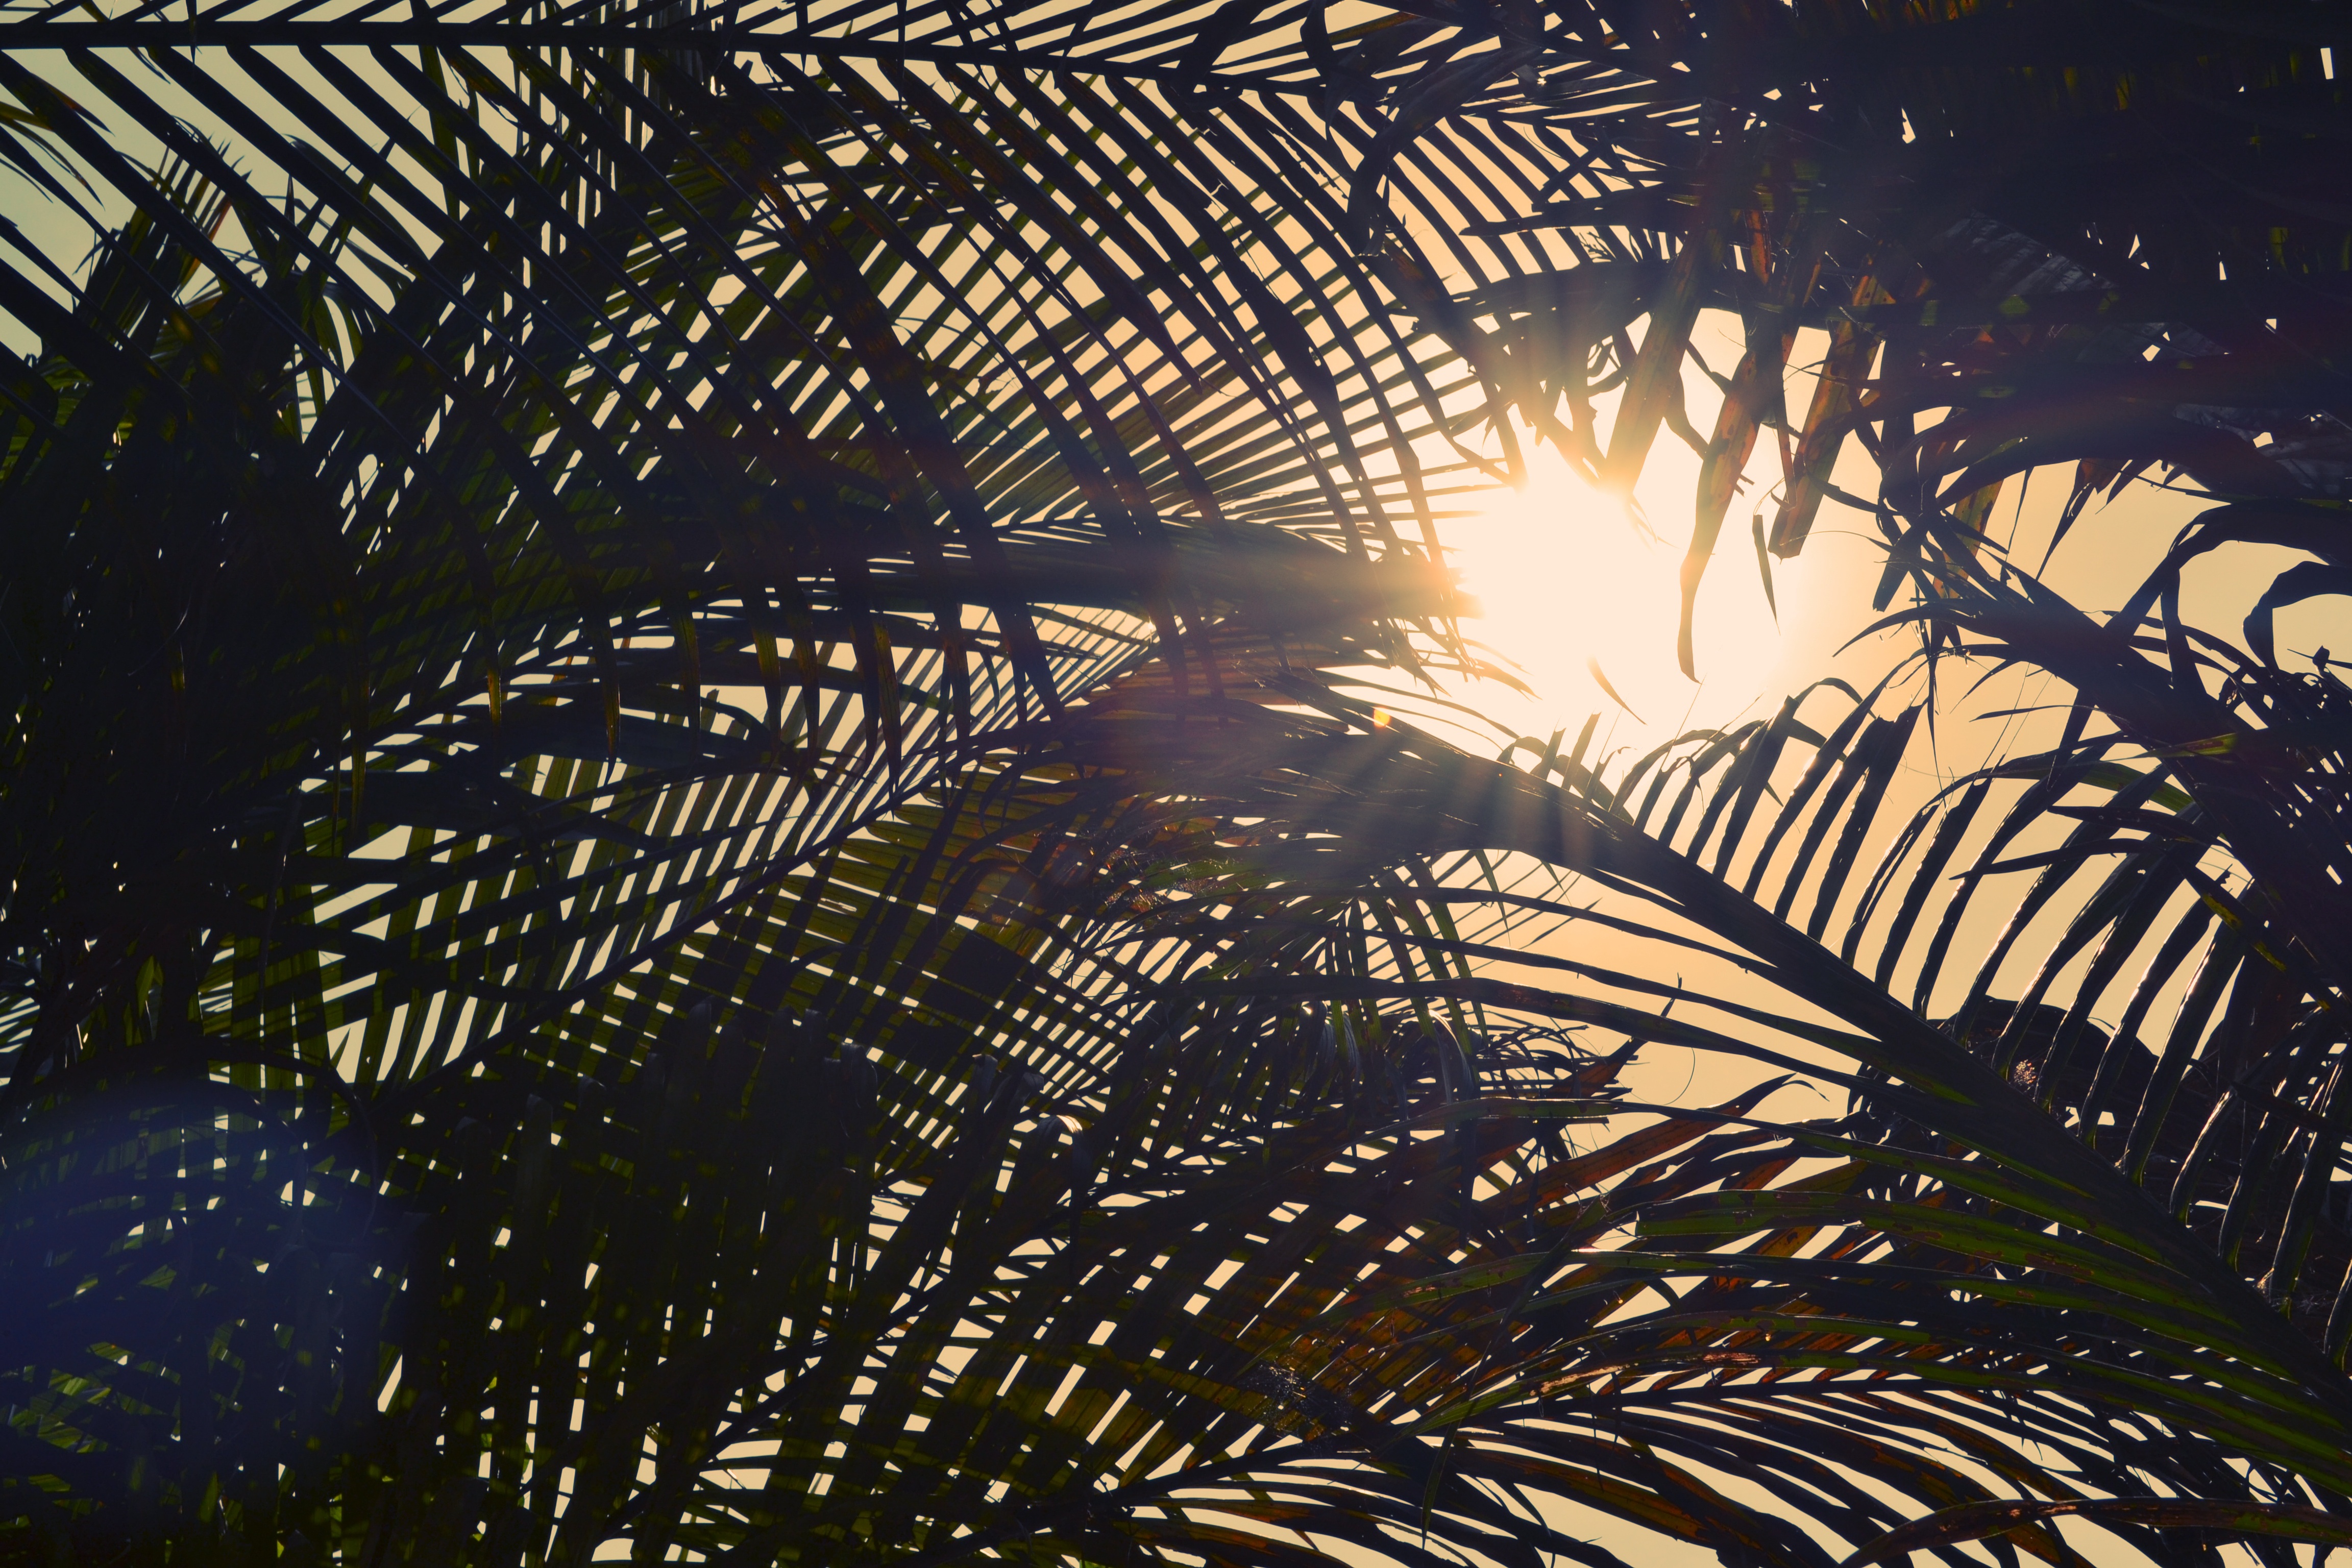
tree, branch, light, sunlight, leaf, arecales